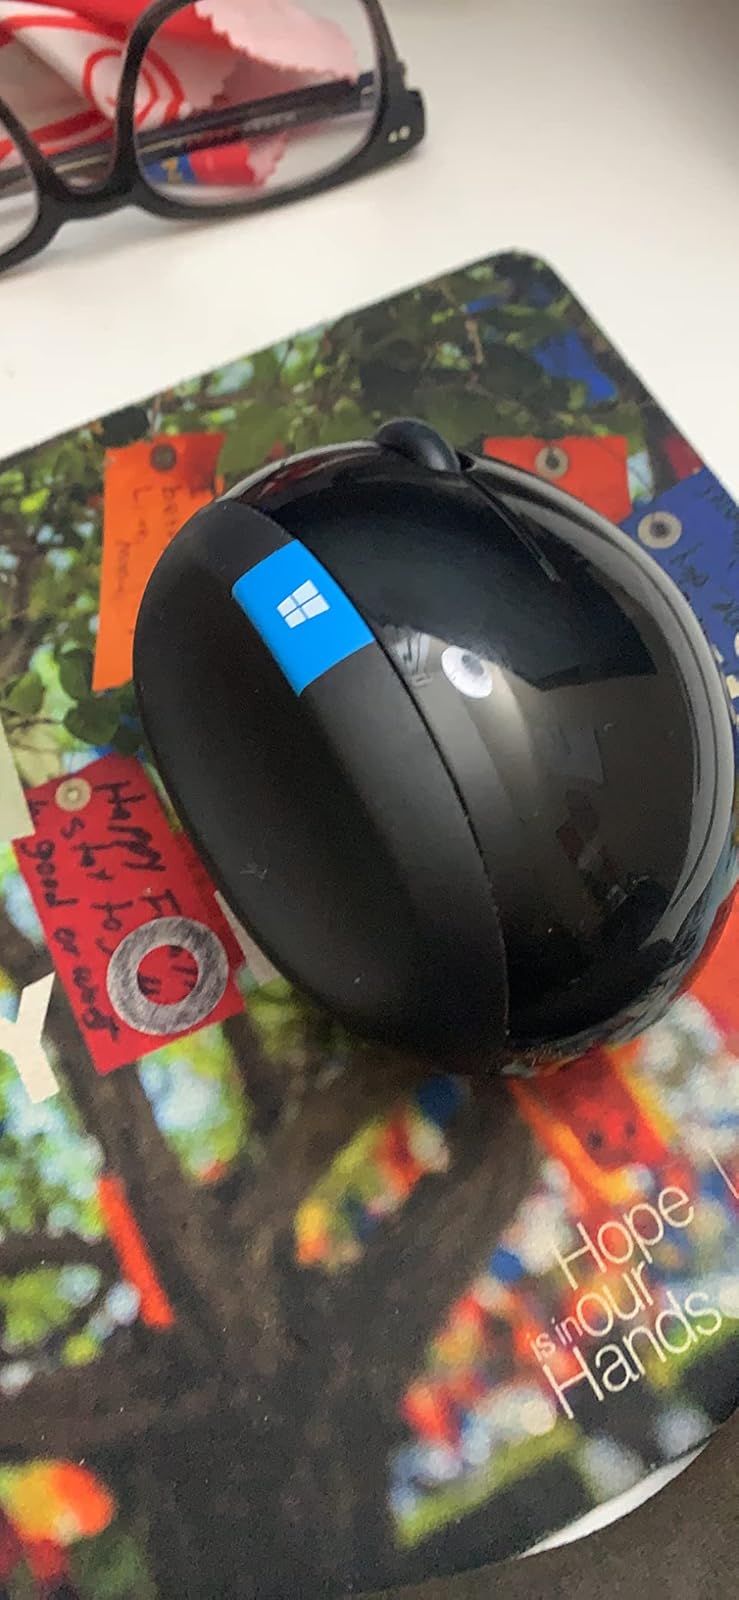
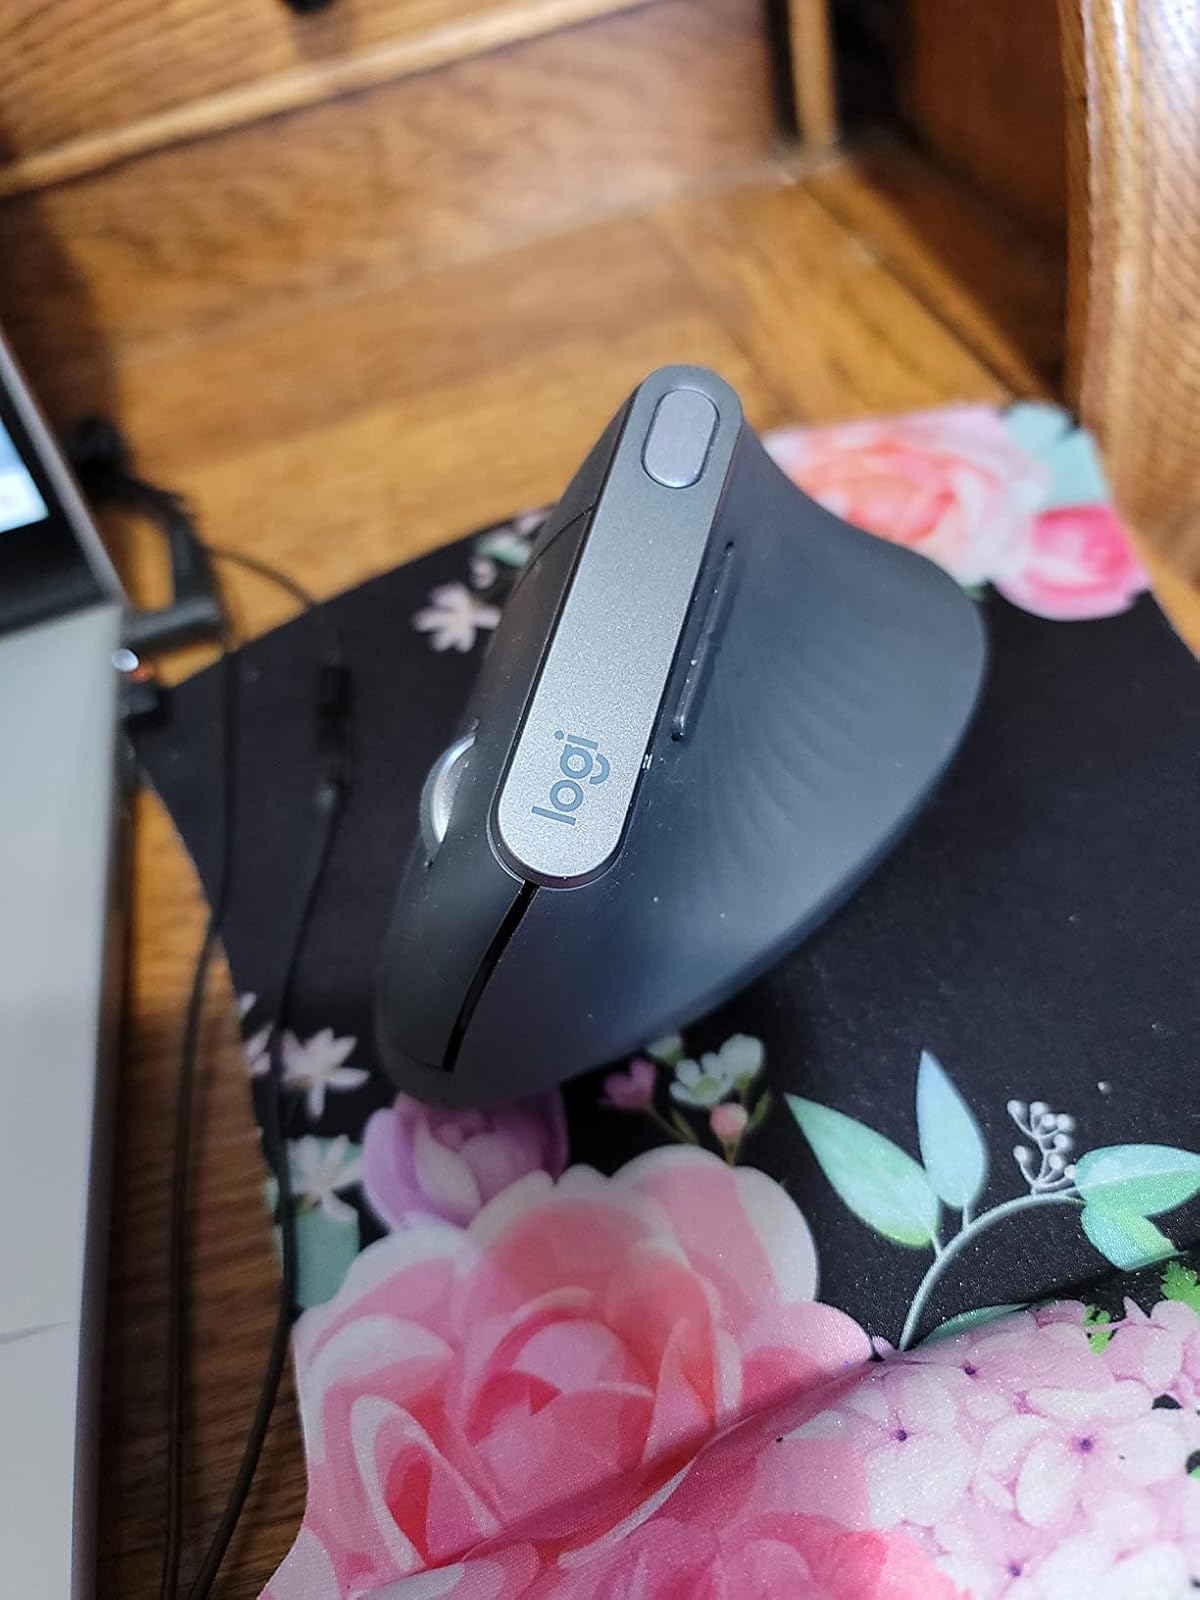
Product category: mouse
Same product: no